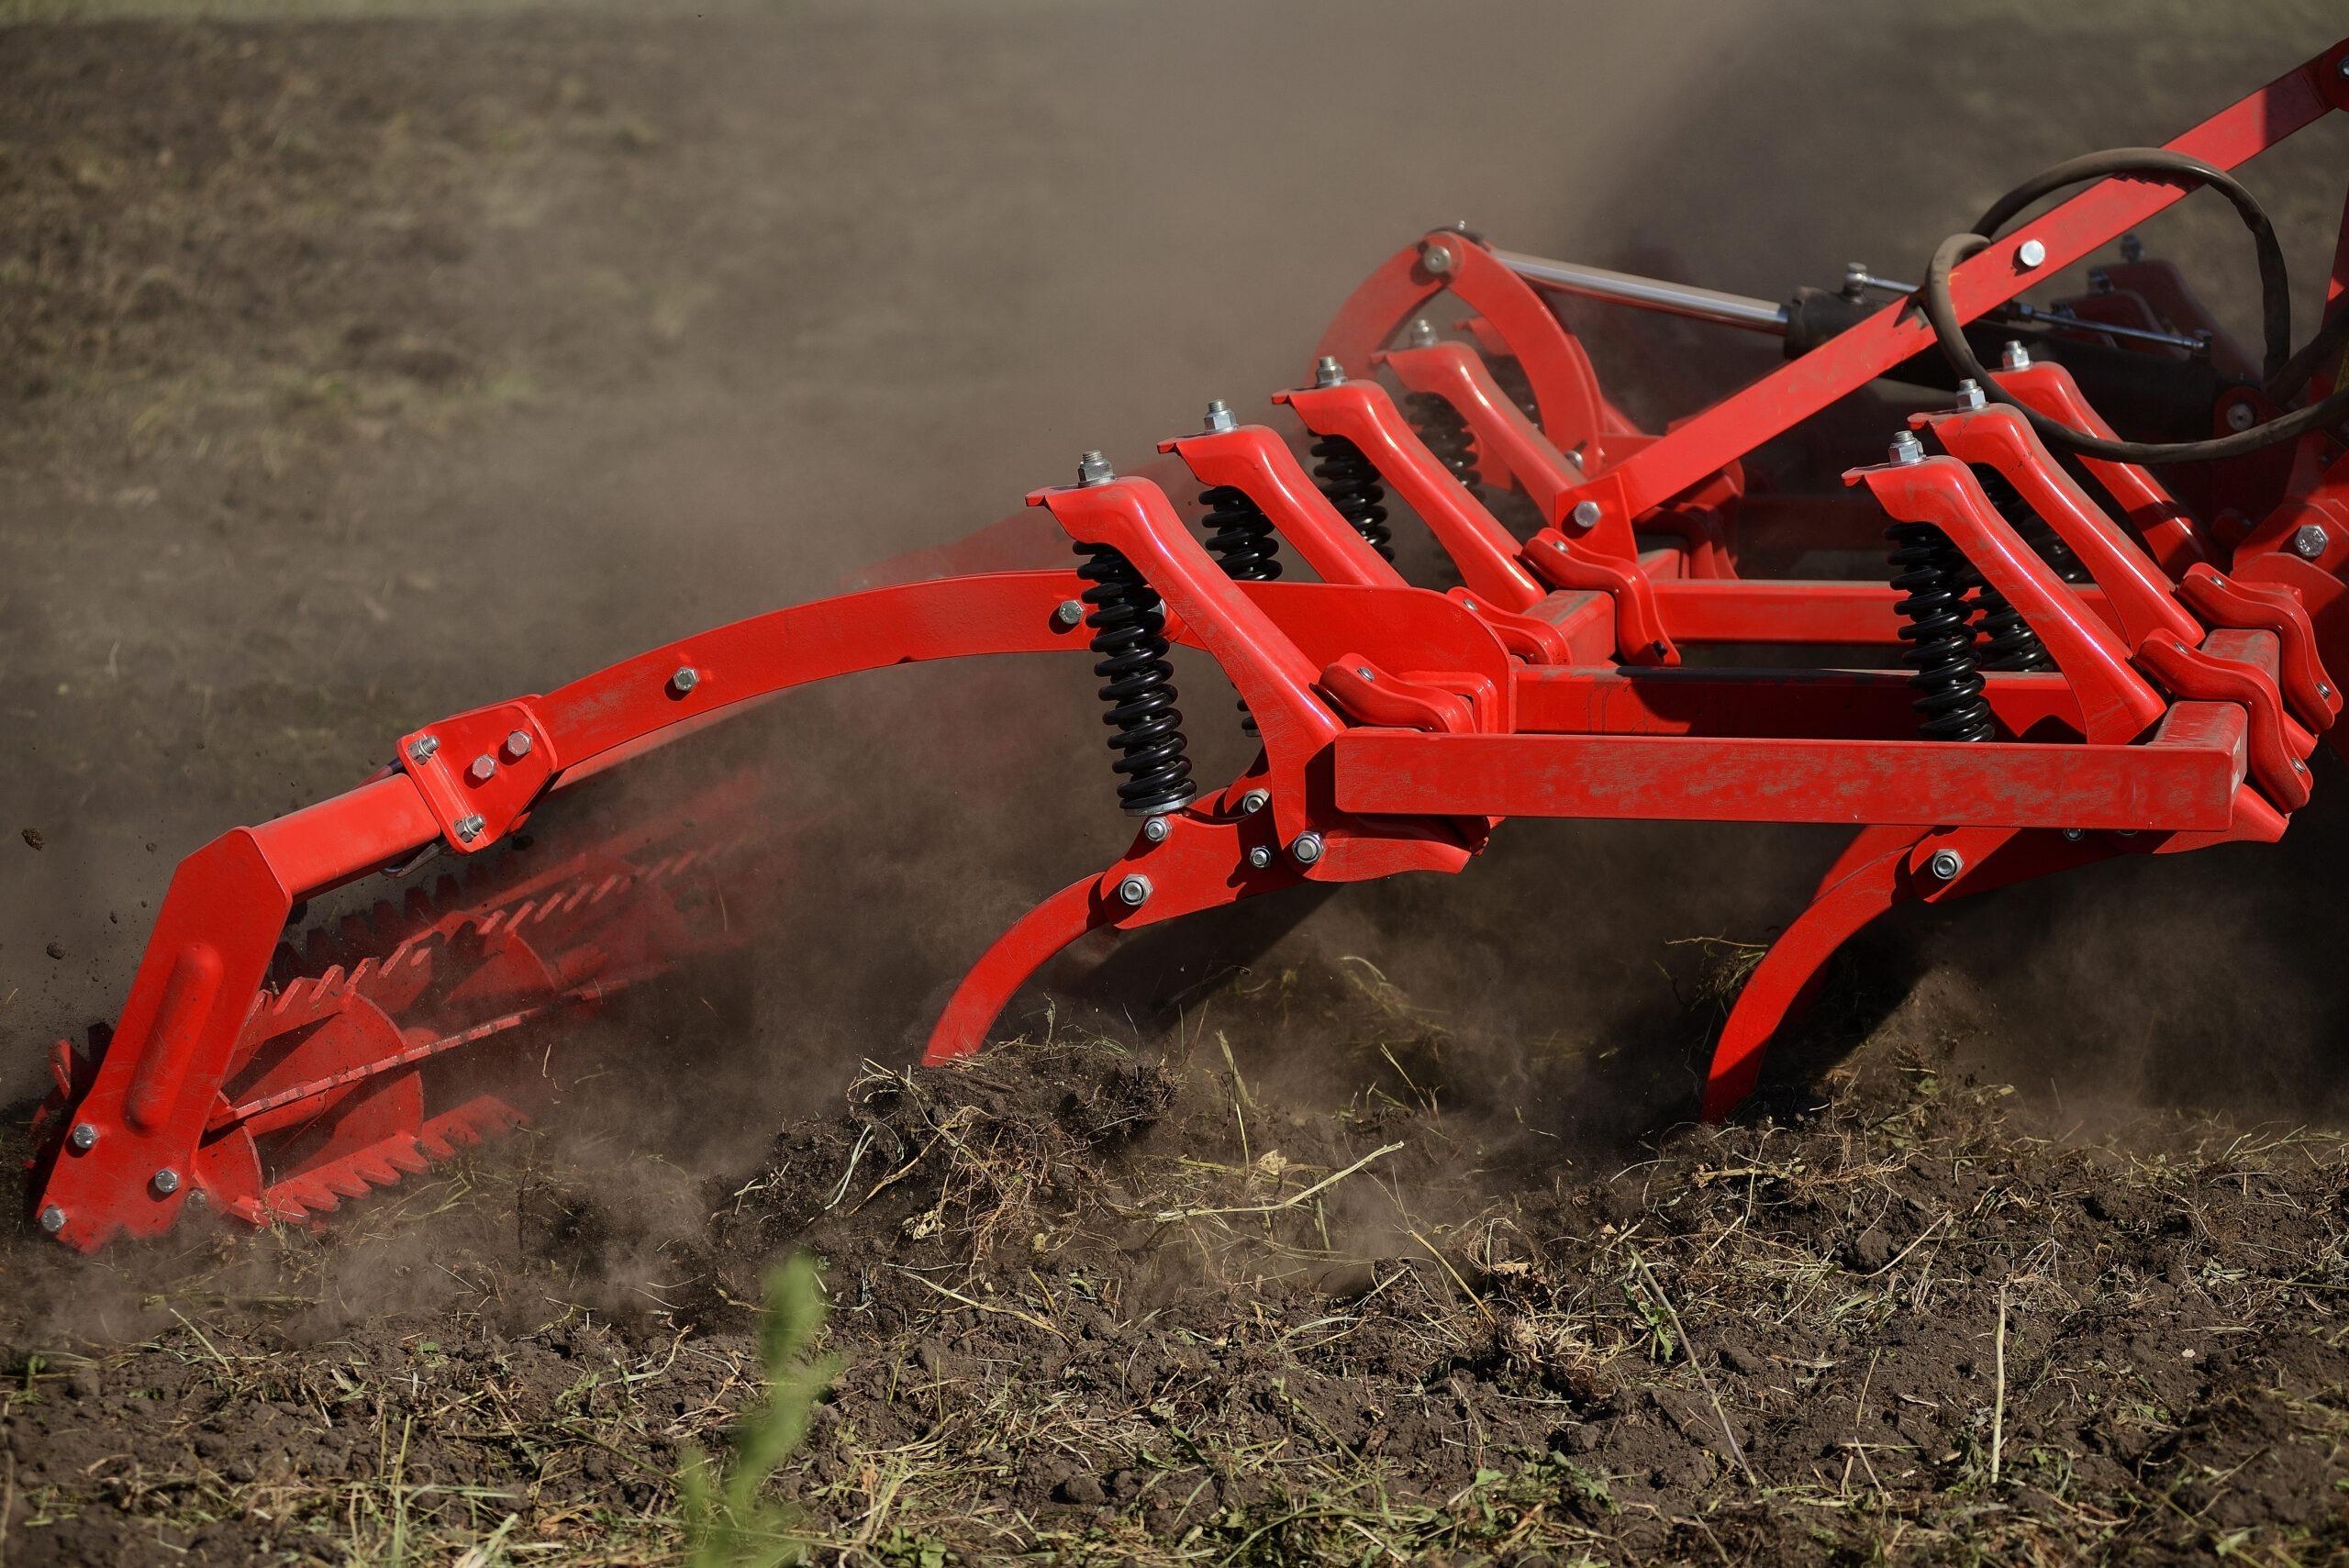
Mashine kubwa ya kulimia yenye rangi nyekundu ikiendelea kuchimba udongo kwa nguvu katika eneo la wazi la shamba sehemu zake zinazozunguka ardhini zinakata udongo kwa kasi, huku nyuma ikiacha mistari iliyonyooka tayari kwajili ya kupanda mazao. Mashine hii ya kisasa hurahisisha maandalizi ya shamba, huokoa muda mwindi na kuongeza ufanisi katika kilimo cha kisasa.